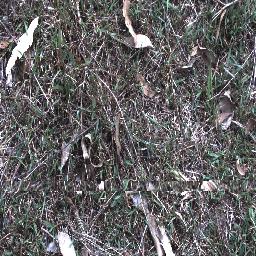
Label: negative